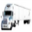
Label: truck